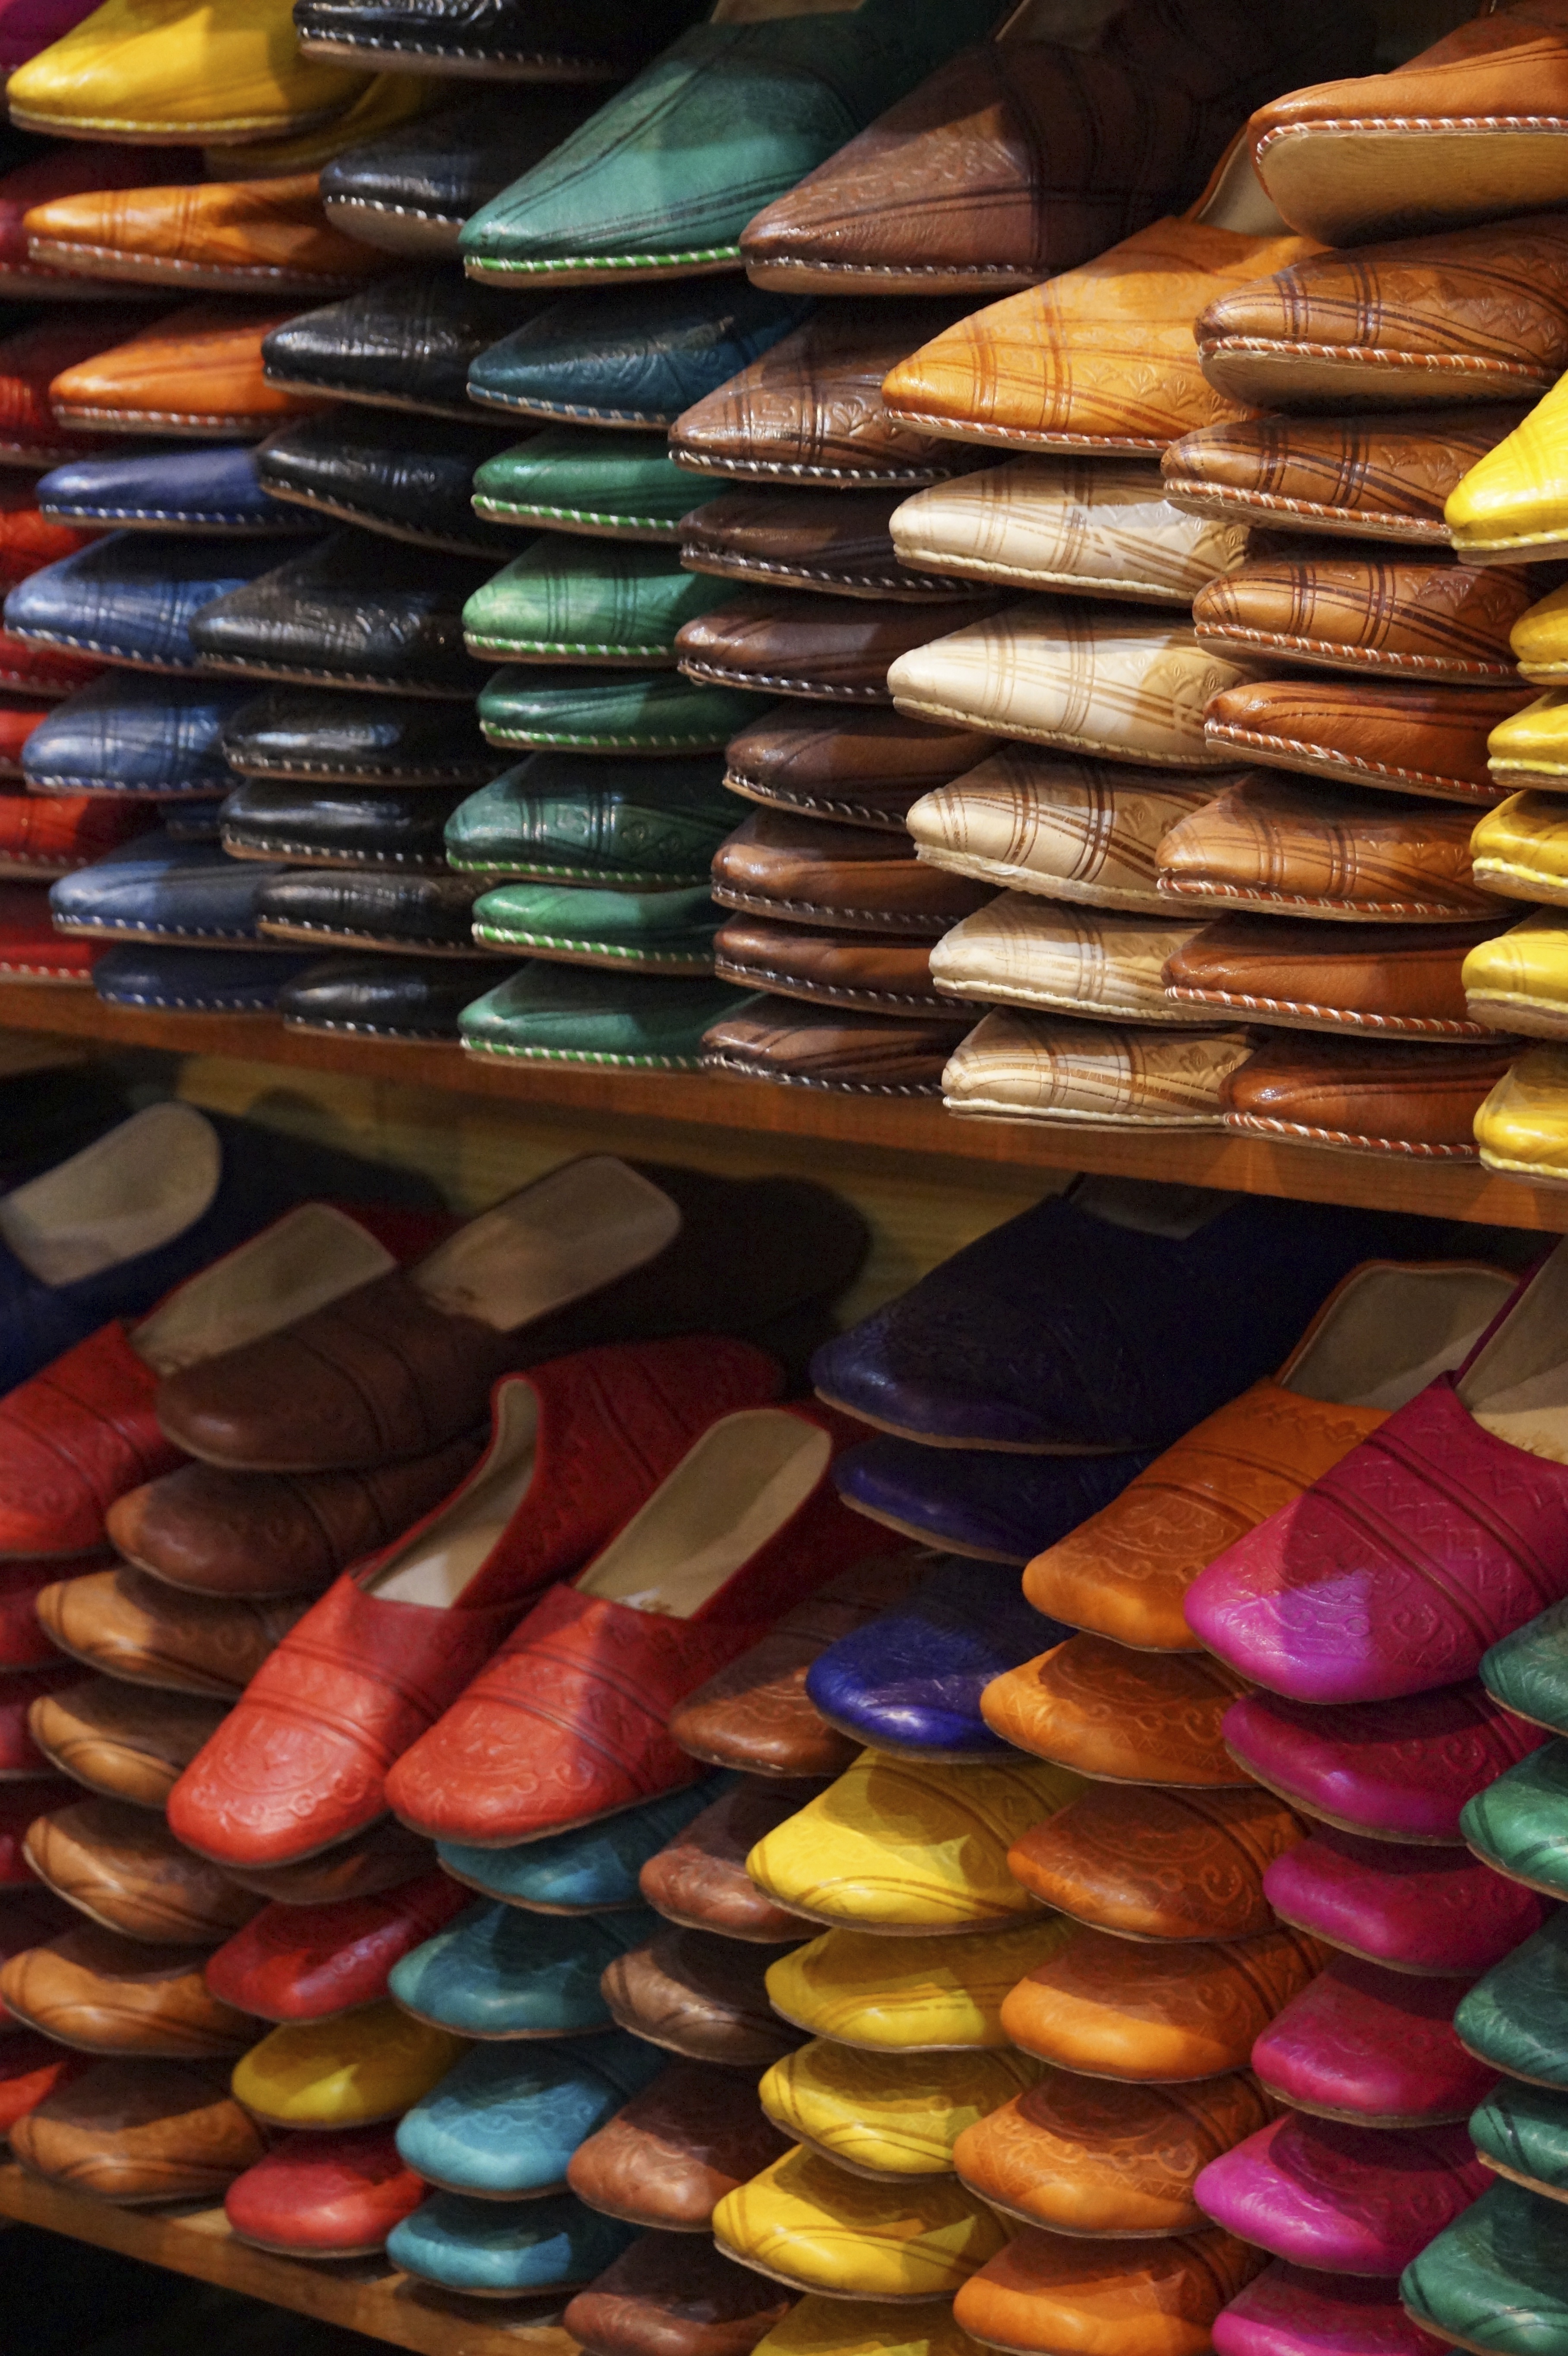
food, color, fes, slippers, leather shoes, morrocco